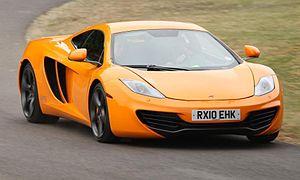
Le Grand Prix automobile de Singapour 2011, disputé le 25 septembre 2011 sur le circuit urbain de Singapour, est la quatorzième manche du championnat 2011 et la 853ᵉ épreuve du championnat du monde de Formule 1 courue depuis 1950. Il s'agit de la quatrième édition du Grand Prix de Singapour comptant pour le championnat du monde.